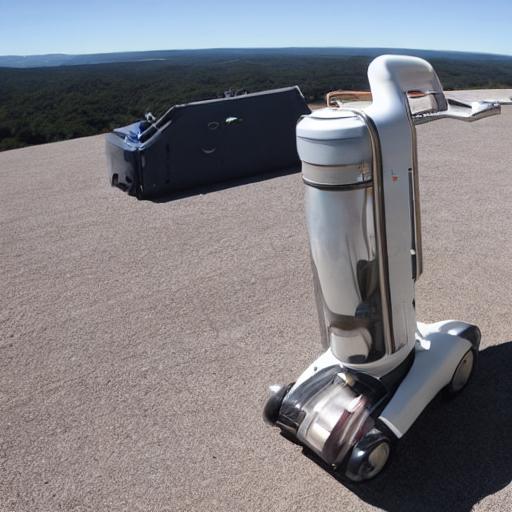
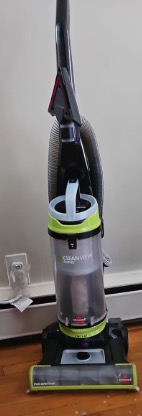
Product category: items_vacuum
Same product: no